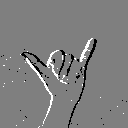
ASL letter: y